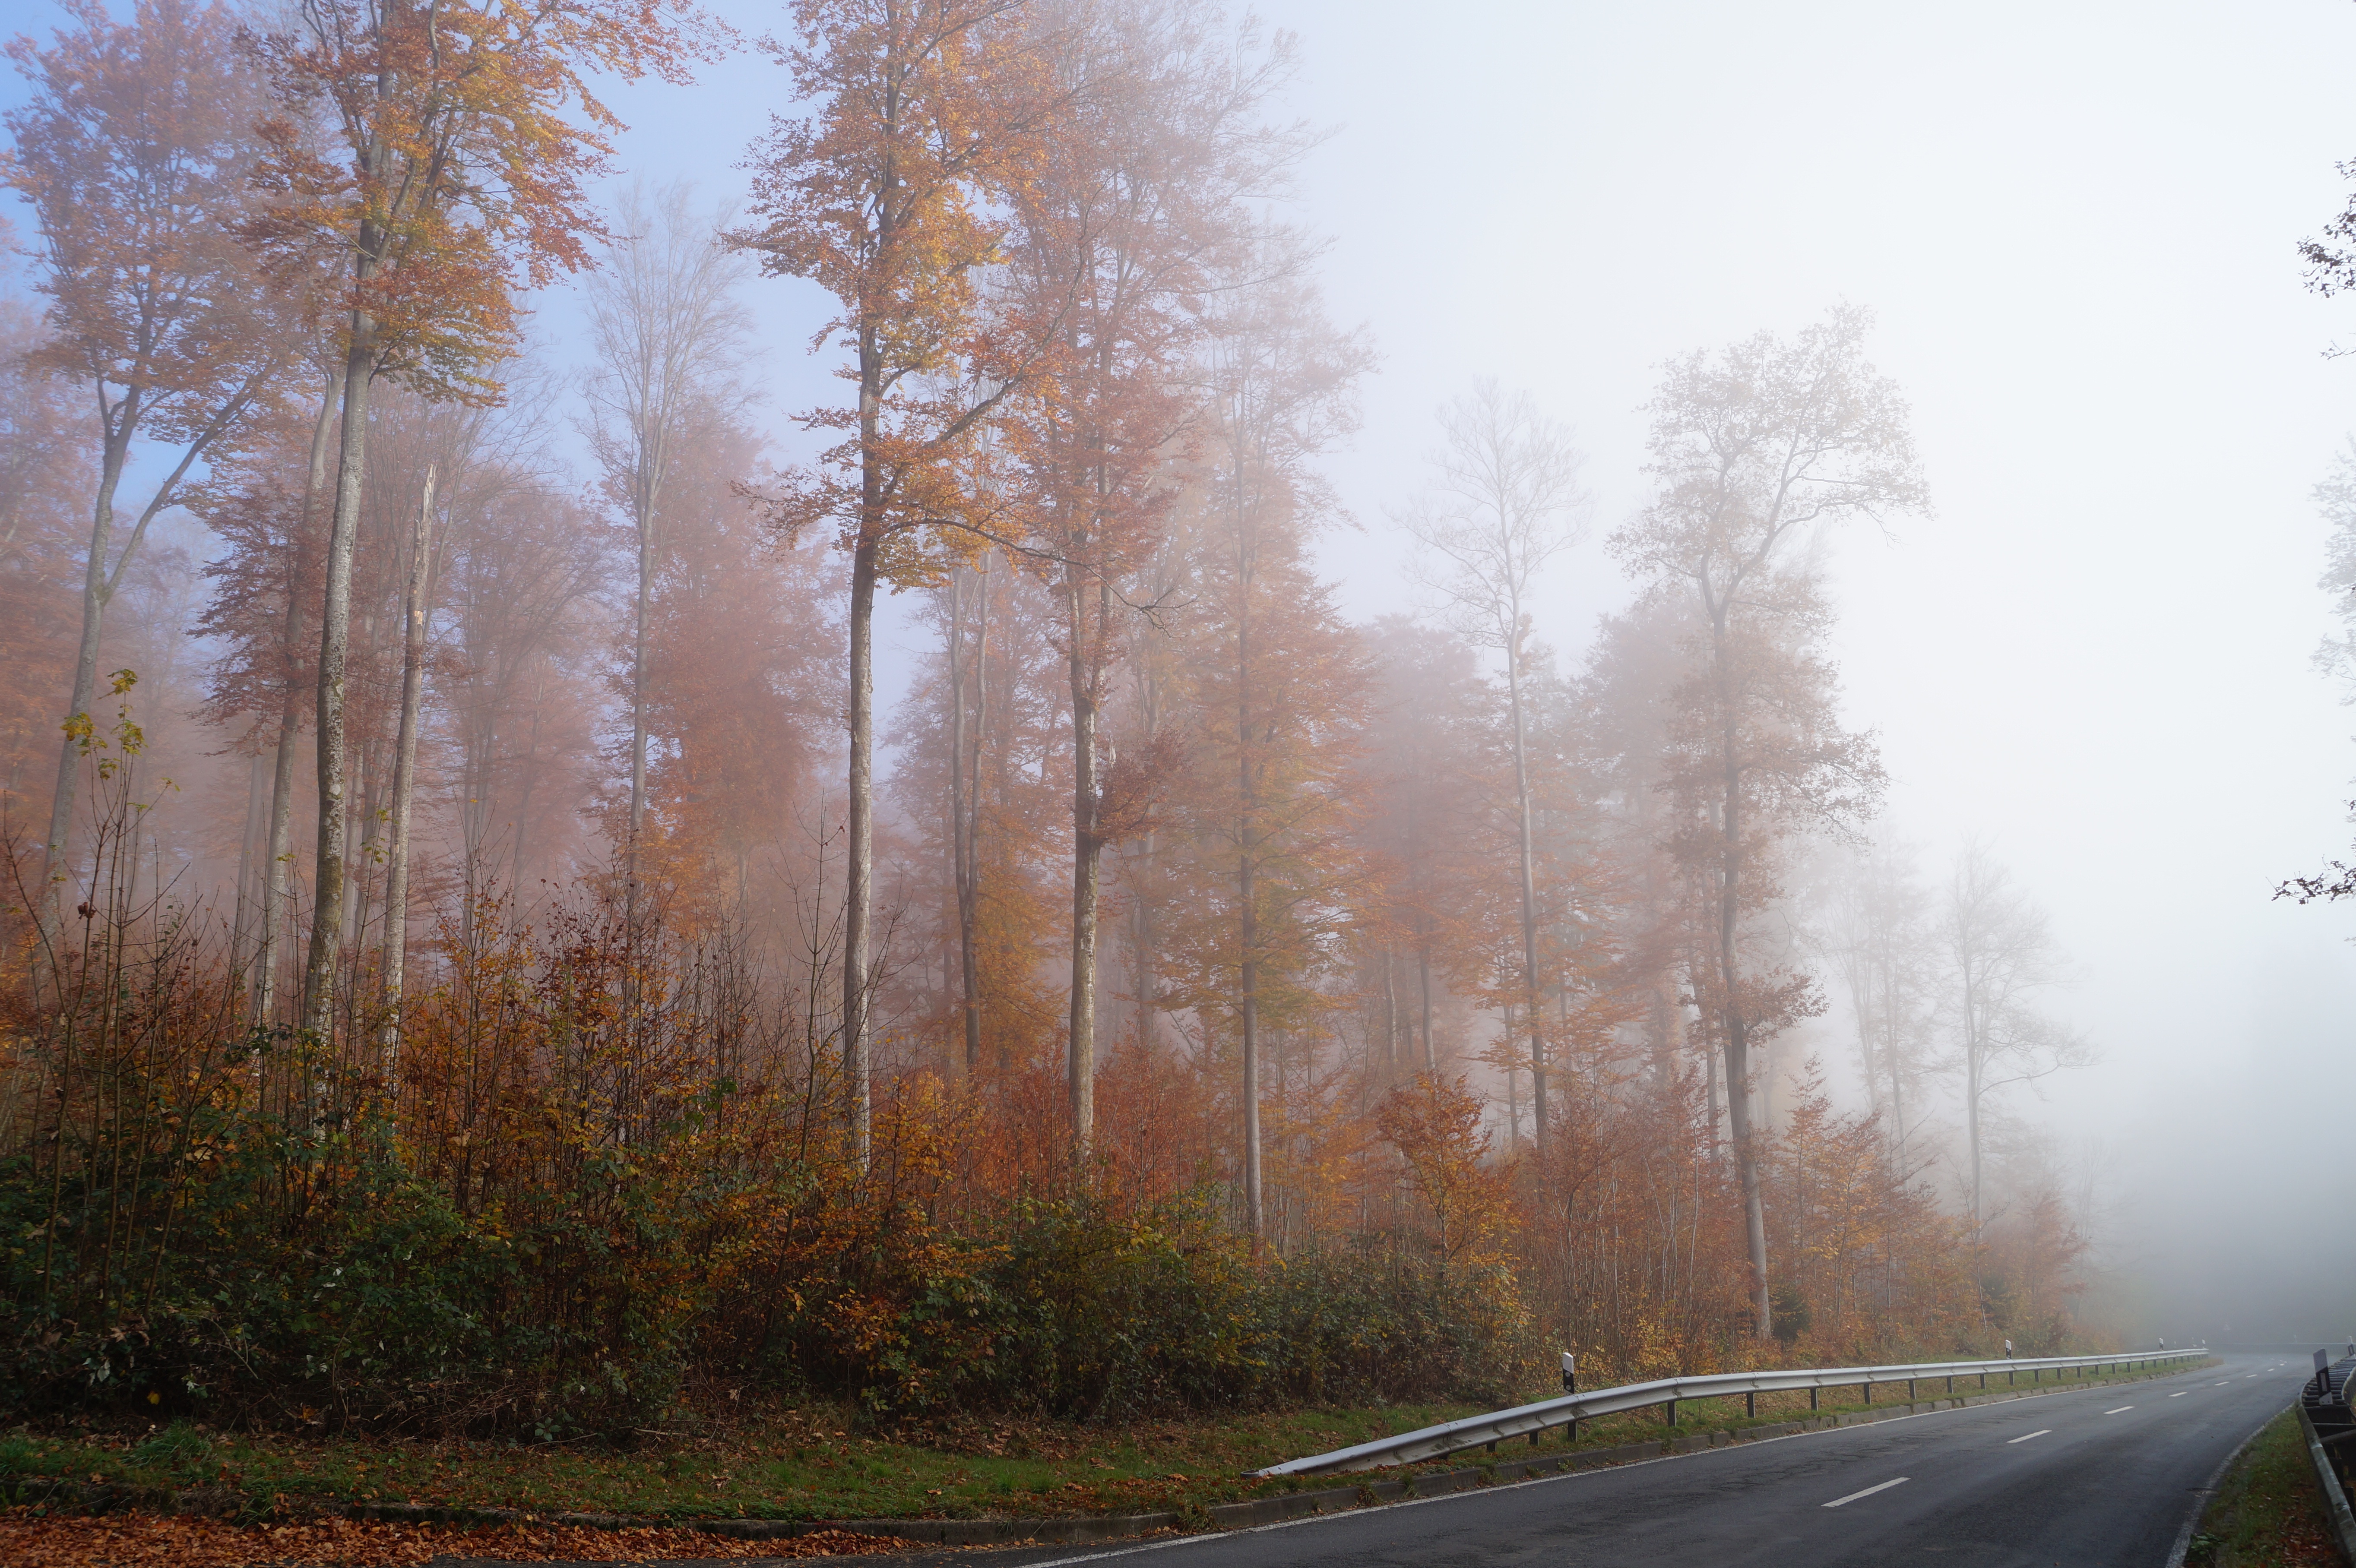
landscape, tree, nature, forest, snow, winter, plant, fog, mist, sunlight, morning, leaf, frost, atmosphere, autumn, weather, season, trees, woodland, habitat, mood, fall foliage, golden autumn, rural area, natural environment, atmospheric phenomenon, woody plant